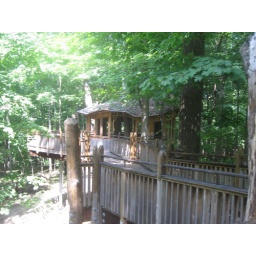
We finally went to the tree house in Mt. Airy forest.